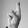
ASL letter: R